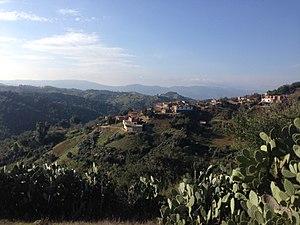
Vue d'un village de Afir Azazna
Afir Azazna est un village kabyle en Algérie, il appartient à la commune de Timezrit, wilaya de Boumerdès. il est entouré de plusieurs autres village comme M'Kira, Ait Messaoud, Ouled Ziane... Afir Azazna est composé de Aith Ighil, Nait Ali, Imqidhchen, I3zaven, Aith Mensour, Aith Belil.